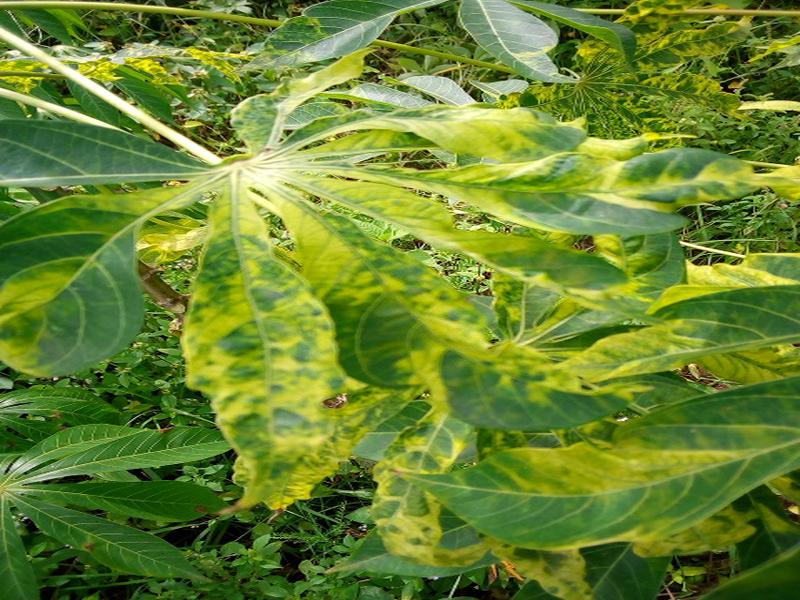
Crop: cassava
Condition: mosaic_disease